Water Street Music Hall

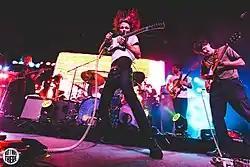
King Gizzard and The Lizard Wizard Live on May 24, 2022

Water Street Music Hall is a 1,000 capacity concert venue in Rochester, New York, located in the St. Paul Quarter. WSMH is divided into two spaces; the main hall and The Club at Water St., which is a 500 capacity room for local and regional bands. Both performance spaces offer a full sound system, stage, lights, with a balcony view. Water Street Music Hall has been open in one form or another for forty years.